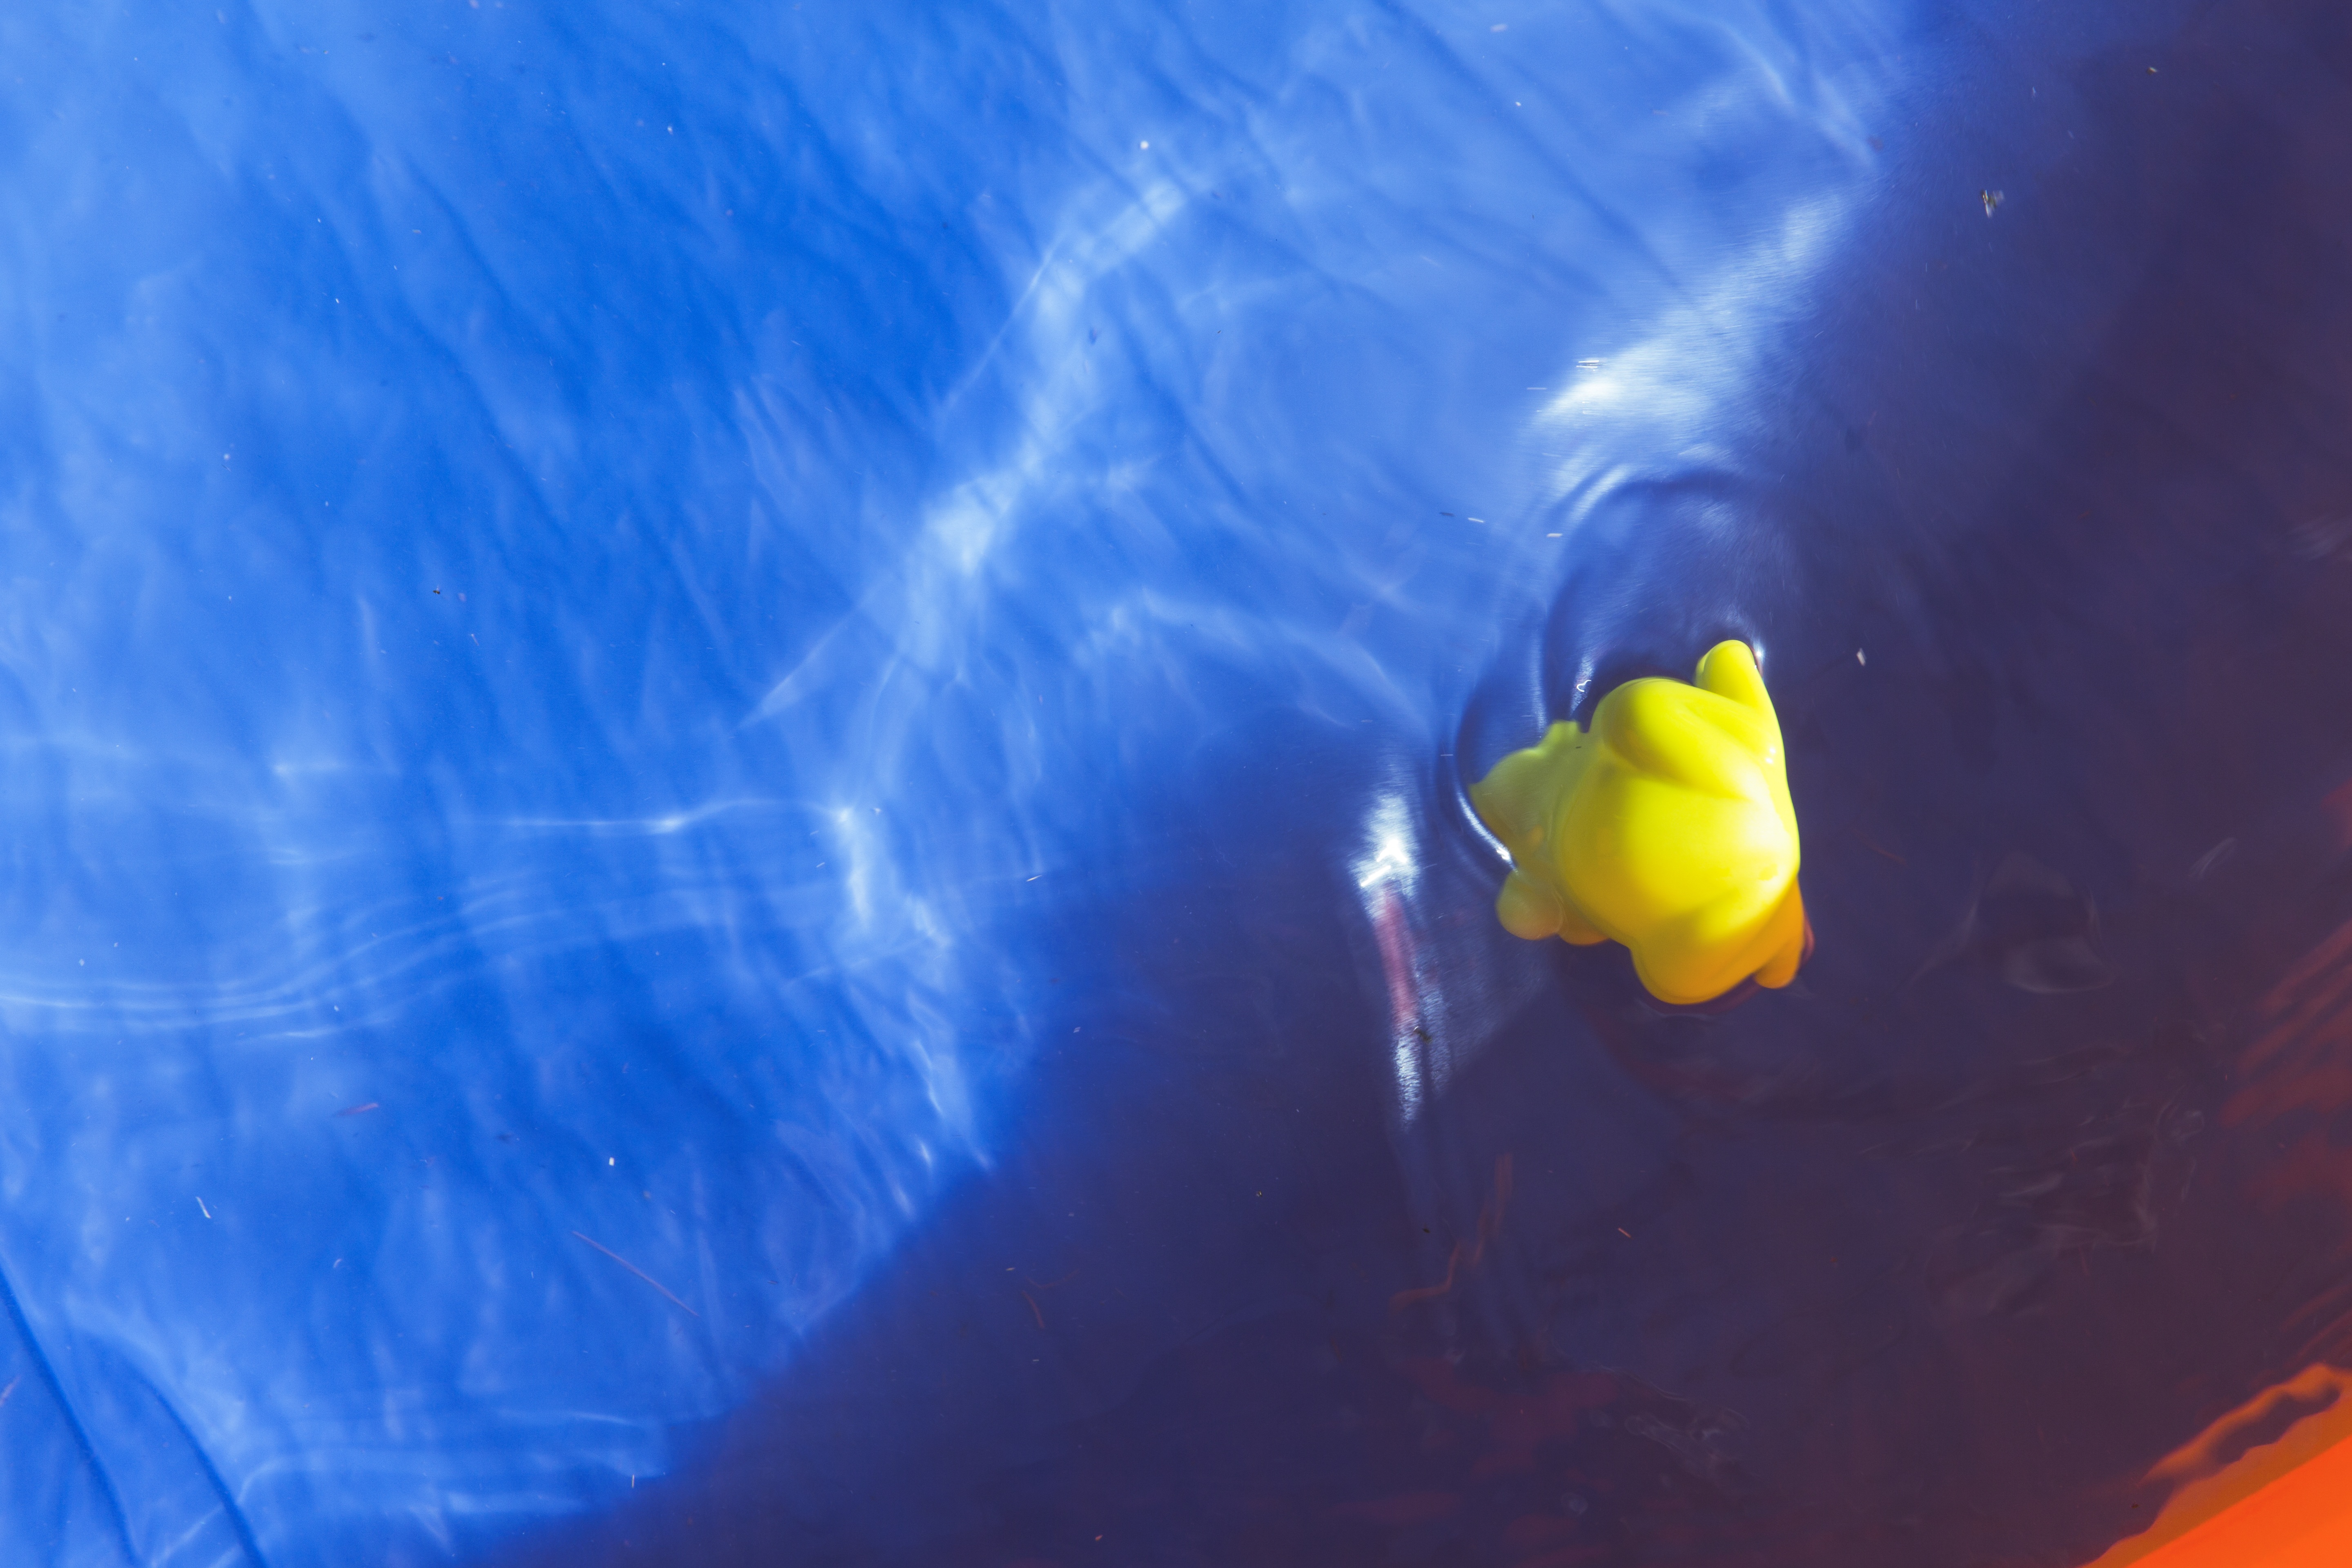
sea, water, ocean, light, sun, play, sunlight, wave, flower, summer, pool, underwater, swim, reflection, swimming pool, child, blue, yellow, extreme sport, sunny, fun, duck, holidays, toys, screenshot, macro photography, refresh, attitude to life, pool duck swim swimming pool, atmosphere of earth, computer wallpaper